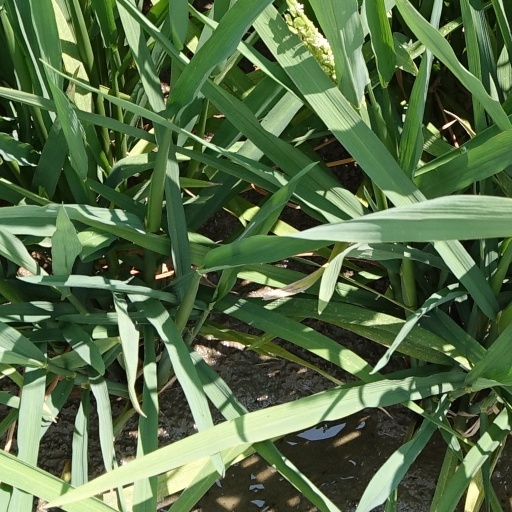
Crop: rice